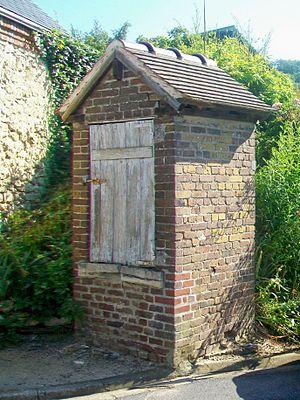
Vieux puits publique au carrefour rue du Pontceau / rue de l'Église.
Verderonne est une commune française située dans le département de l'Oise, en région Hauts-de-France.